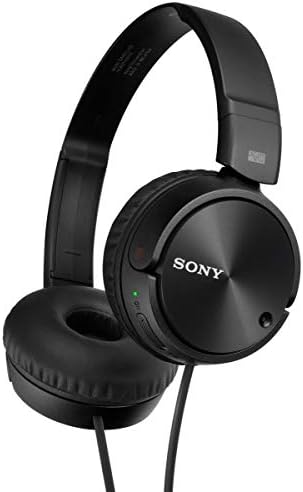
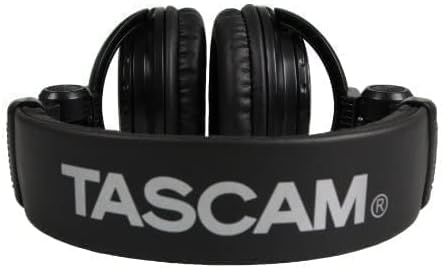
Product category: headphones
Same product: no